Deobandi movement in South Africa

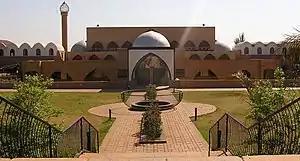
Clockwise from top: Darul Uloom Deoband, Darul Uloom Zakariyya

Darul Uloom Deoband was established in 1866 in the Saharanpur district of Uttar Pradesh, India, as part of the anti-British movement. It gave rise to a traditional conservative Sunni movement known as the Deobandi movement. The Deobandi Movement has an international presence today, with its full-fledged manifestation in South Africa, a country where the movement was initiated through the Indian Gujarati merchant class. The Islamic education system of the Deobandi movement, as well as the necessary components of social and political organizations such as Tablighi Jamaat, Sufism and Jamiat, are fully functioning effectively in South Africa, as they do in India. Madrasas in South Africa provide Islamic higher education and are now centers for Islamic education for foreigners who are interested in receiving a Deobandi-style education. Many of their graduates, especially from Western countries such as the United Kingdom and the United States, are Western students. Some of South African madrasas are recognized globally, providing fatwa services. South Africa is now known for producing exceptional Islamic literature through translation and compilation. Similarly, the Tabligh Jamaat is a hub in South Africa that spreads throughout South and East Africa. Graduates of South African madrassas spend their time in the path of the Tabligh Jamaat. Through the work of several spiritual personalities of the Deobandis, the tradition of Deoband's Tasawwuf (Sufism) has taken root in South Africa. Among them are Zakariyya Kandhlawi, Masihullah Khan, Mahmood Hasan Gangohi and Asad Madani. South African Deobandi Muslims have many important and influential educational and socio-political organizations that educate the people and play an important role in religious and social activities. Among them are Jamiatul Ulama South Africa and the Muslim Judicial Council.